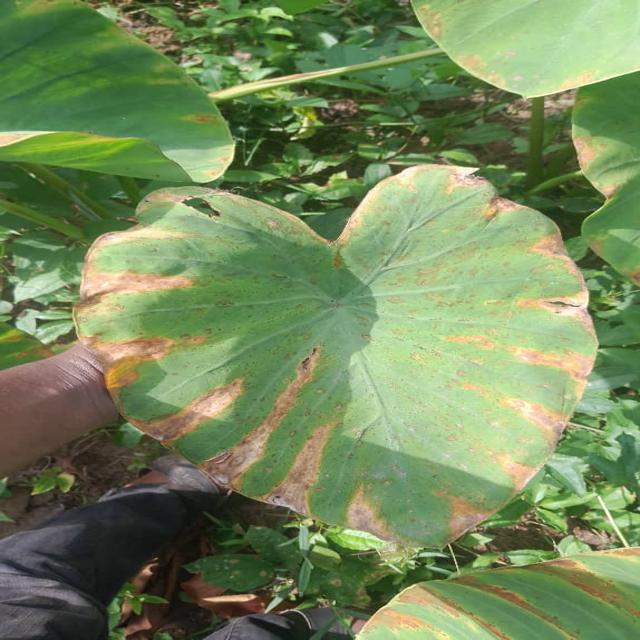
Label: Mid_Blight